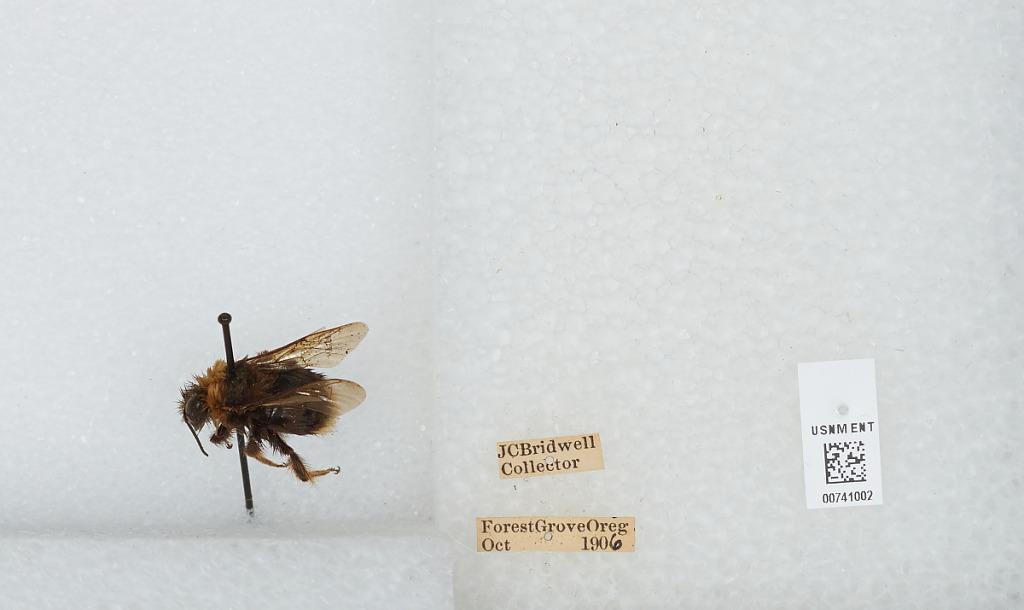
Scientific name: Bombus (Bombus) occidentalis Greene
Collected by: J. Bridwell
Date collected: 1906-10-
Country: United States
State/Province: Oregon
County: Washington
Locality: Forest Grove
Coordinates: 45.5197, -123.111